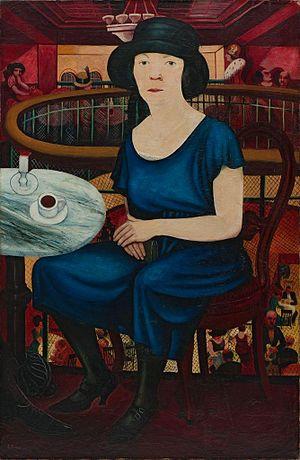
Ernst Thoms était un peintre allemand lié au courant de la Nouvelle Objectivité.